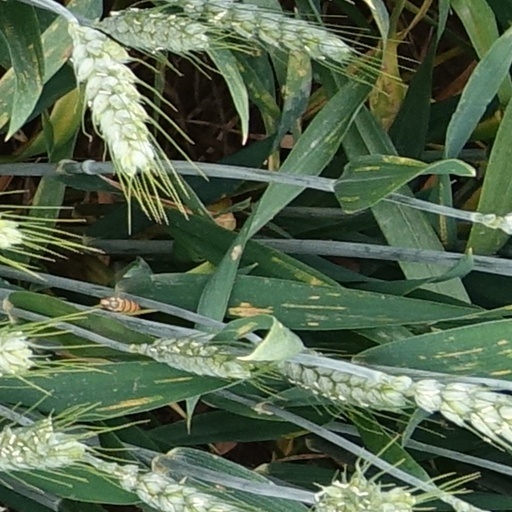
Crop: wheat